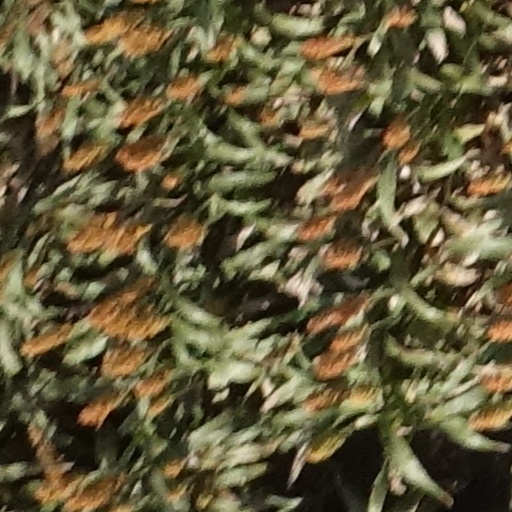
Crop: sorghum